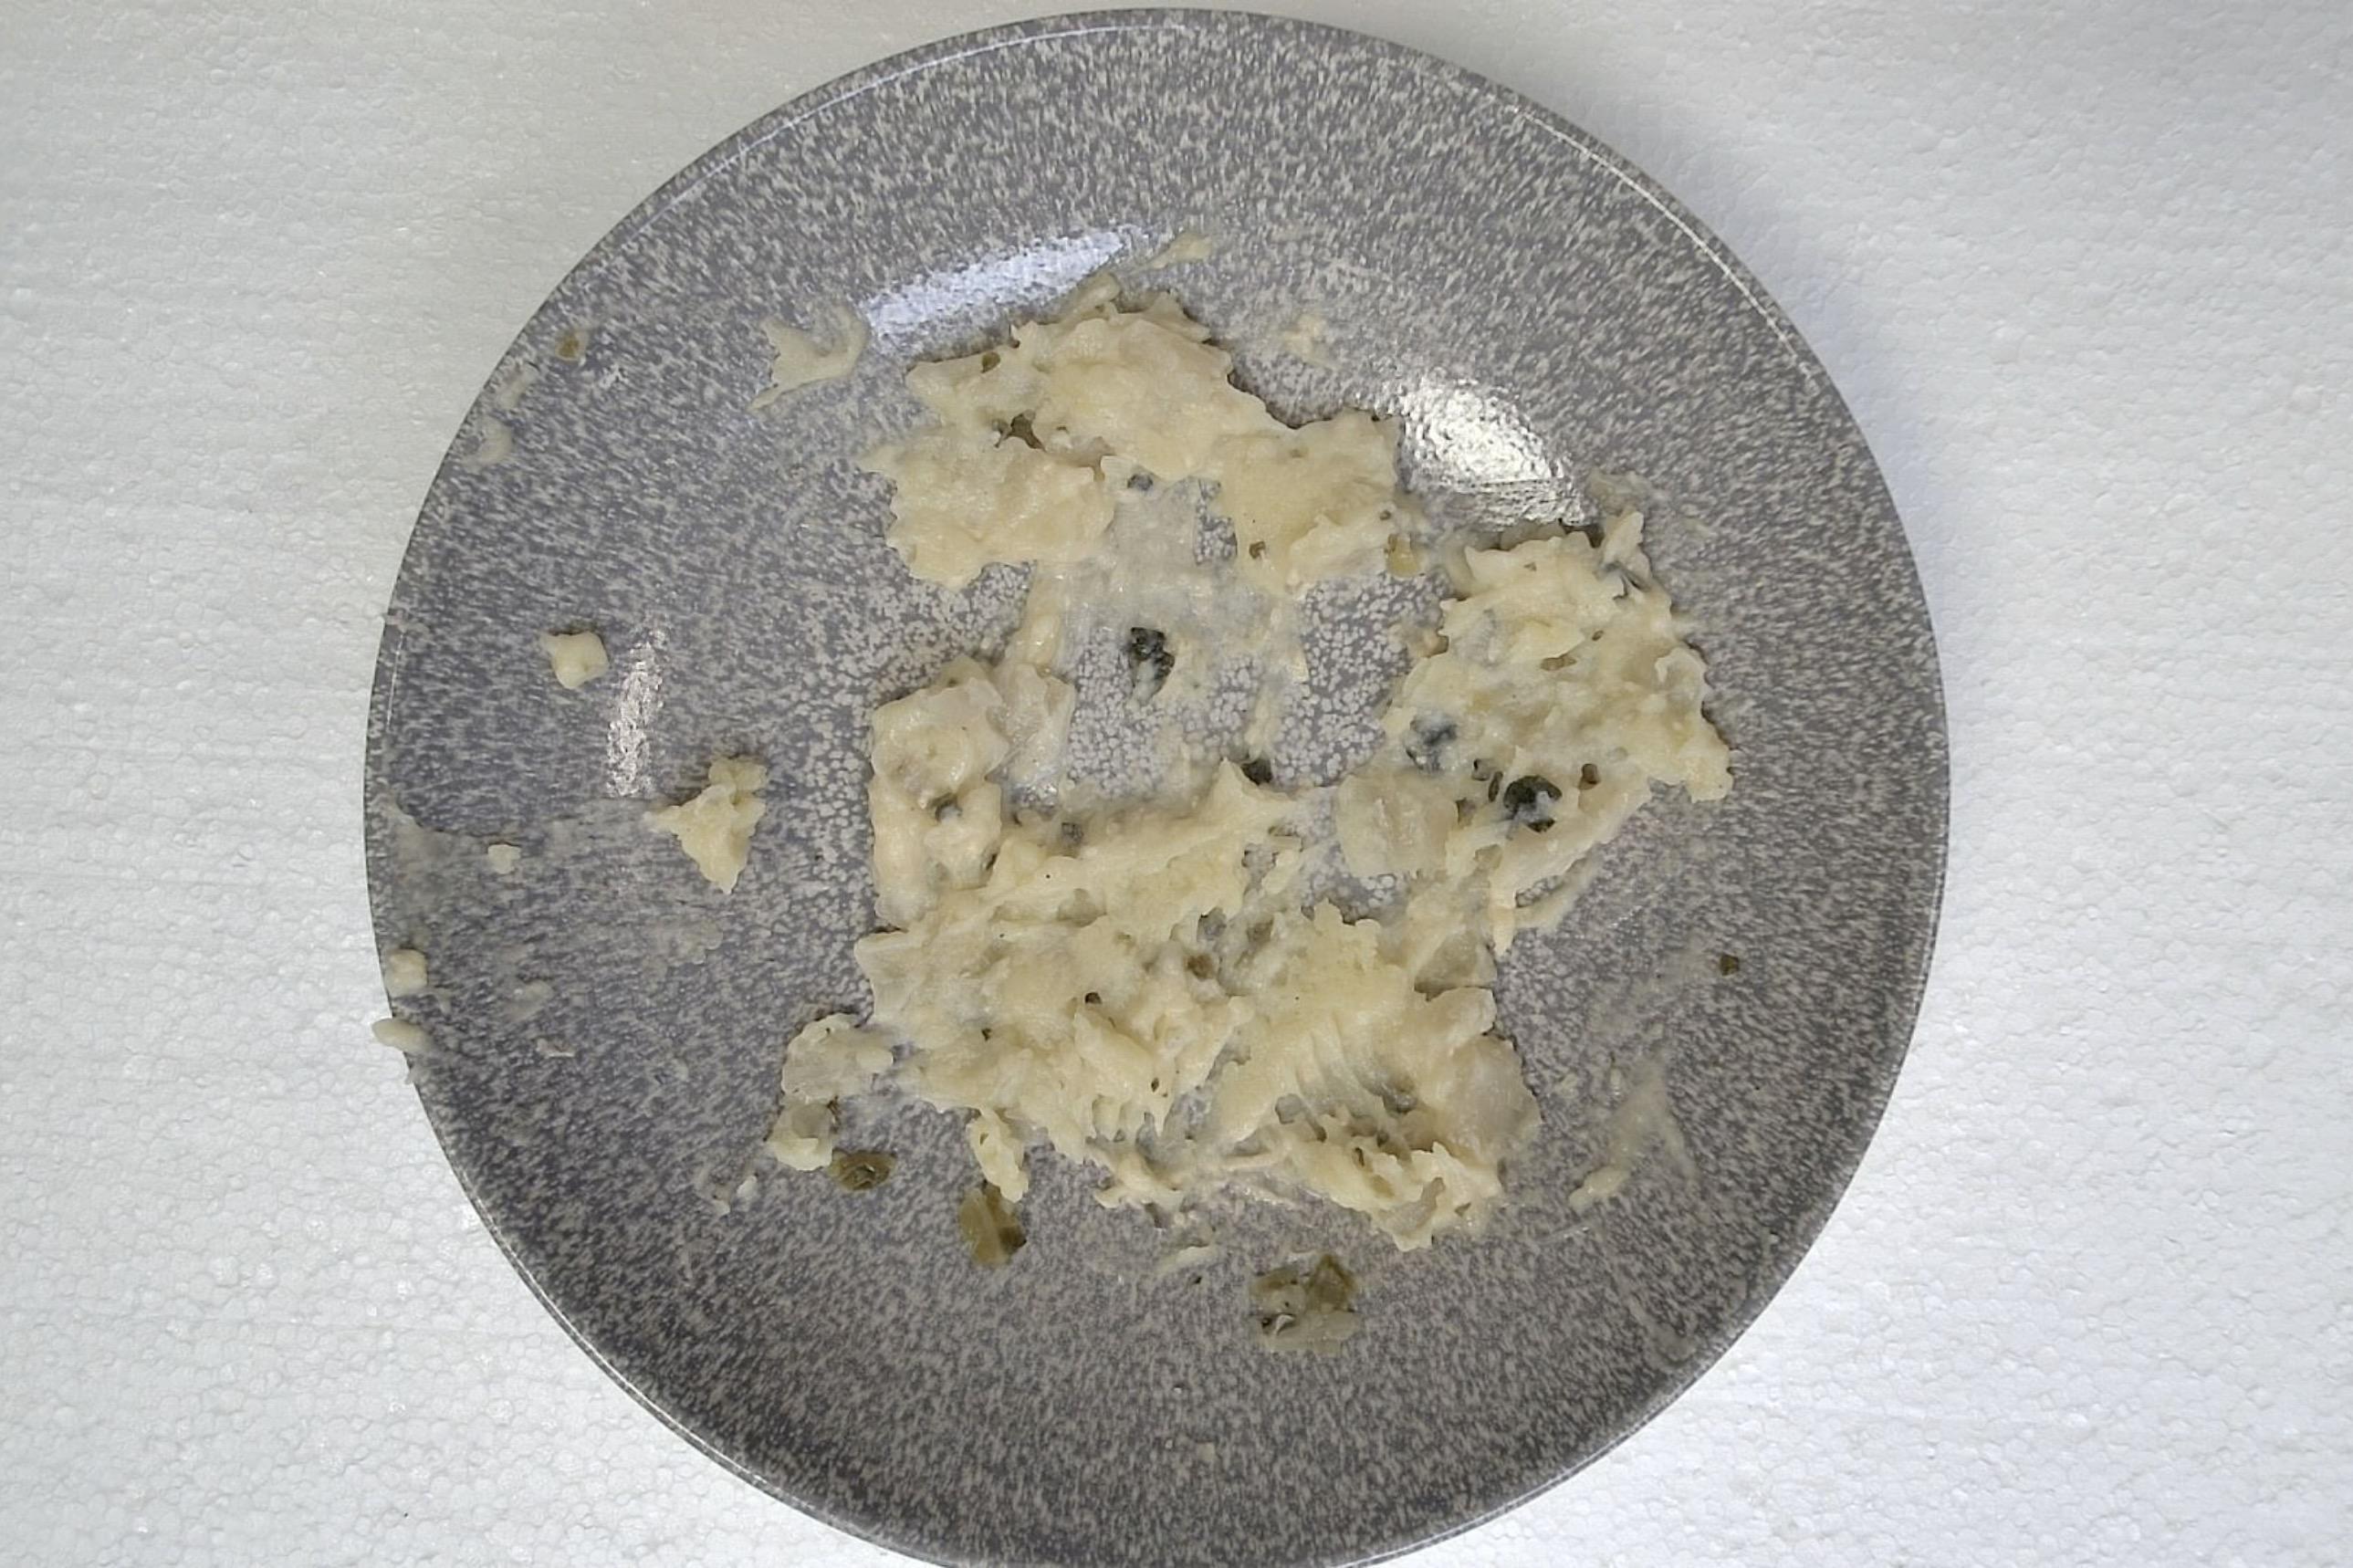
Dish: Pfanne mit Kartoffelpüree , Fleischbällchen gebrüht und Wirsing Zwiebel in Helle Sauce
Portion size: Normale Portion
Ingredients: mashed-potatoes, savoy-cabbage, onion, light-sauce-or-white-sauce, poached-meatballs
Weight as served: 350 g
Energy as served: 383.76 kcal (1.603,440 kJ)
Fat: 22.84 g (saturated: 7.97 g)
Carbohydrates: 28.33 g (sugar: 5 g)
Protein: 14.74 g
Salt: 3.41 g
Weight after return: 0 g
Energy after return: 0 kcal